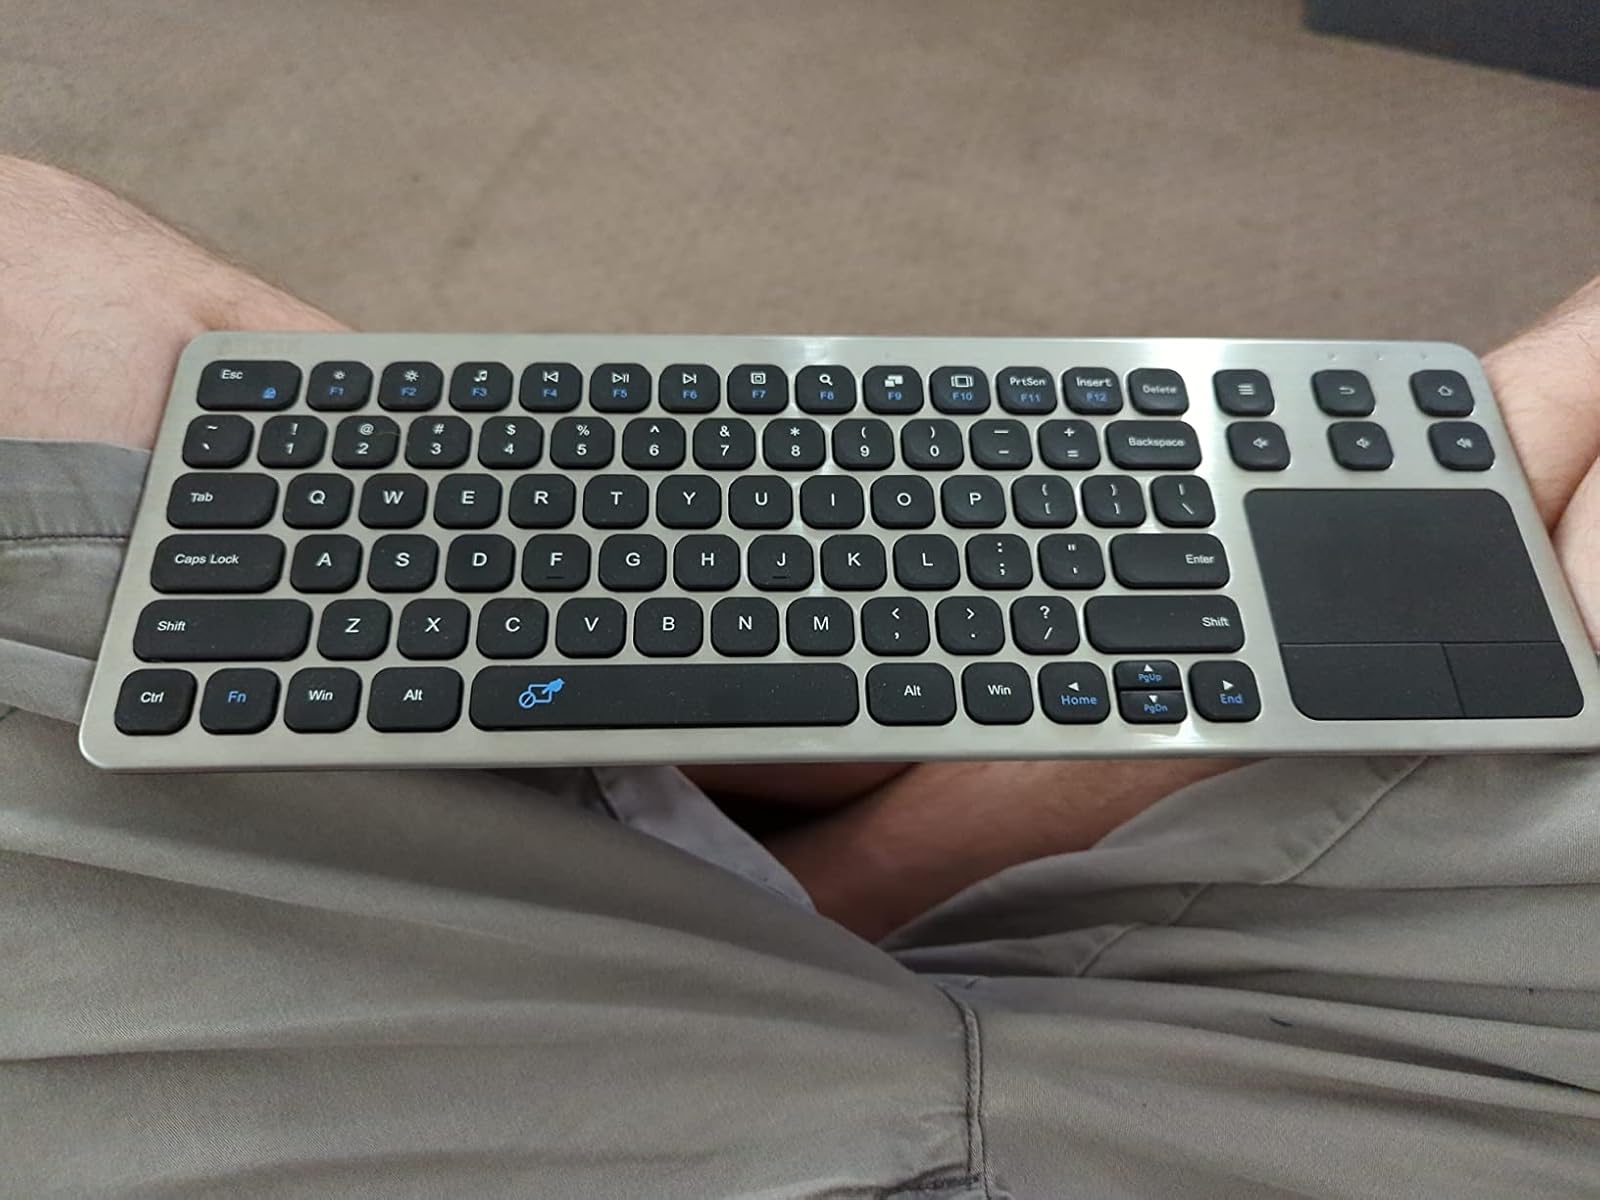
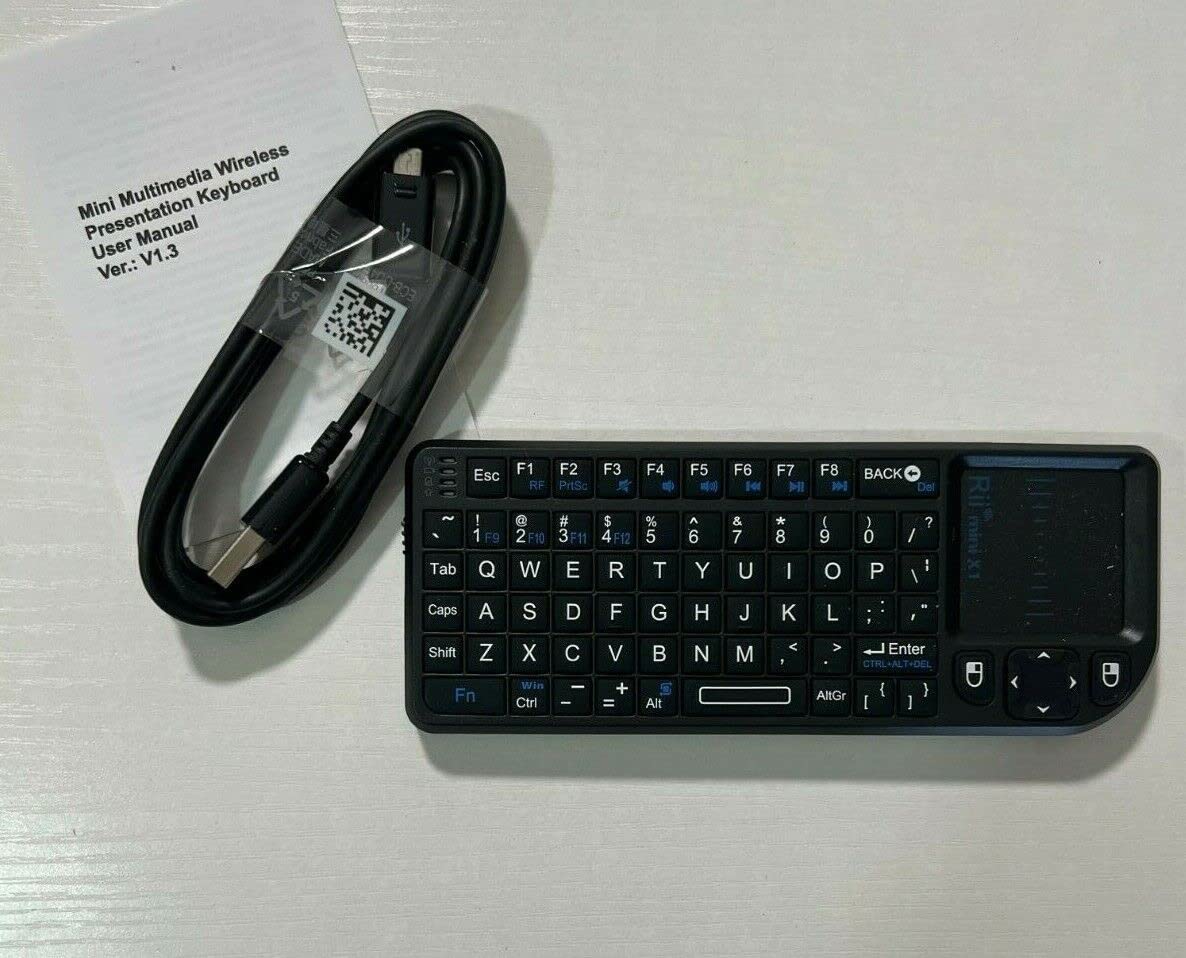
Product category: keyboard
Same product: no